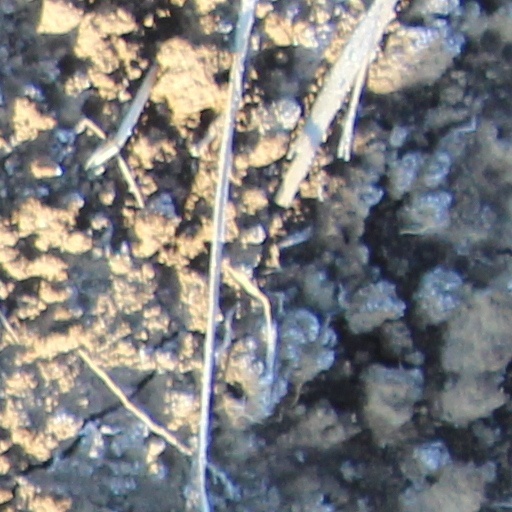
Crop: wheat